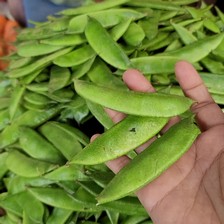
Label: others